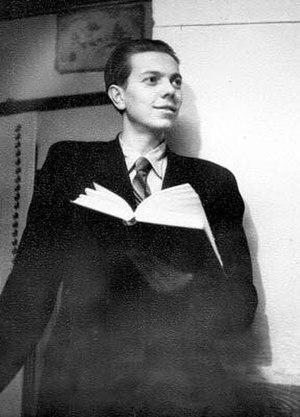
Ouladzimir Siamionavitch Karatkievitch est un écrivain biélorusse né le 26 novembre 1930 à Orcha, près de Vitebsk et décédé le 25 juillet 1984 à Minsk. Ses premières œuvres poétiques sont publiées en 1951. Il a travaillé comme critique littéraire et comme traducteur.